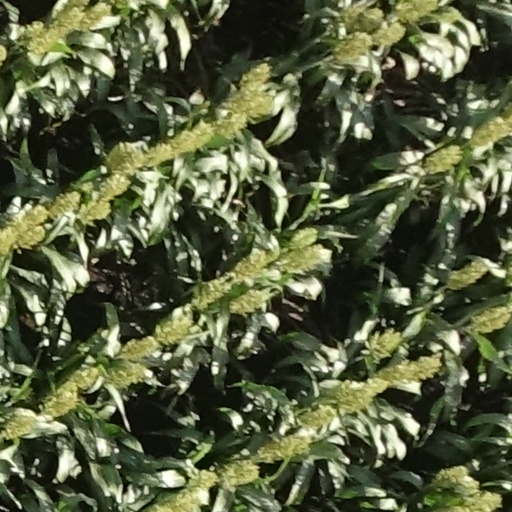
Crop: sorghum